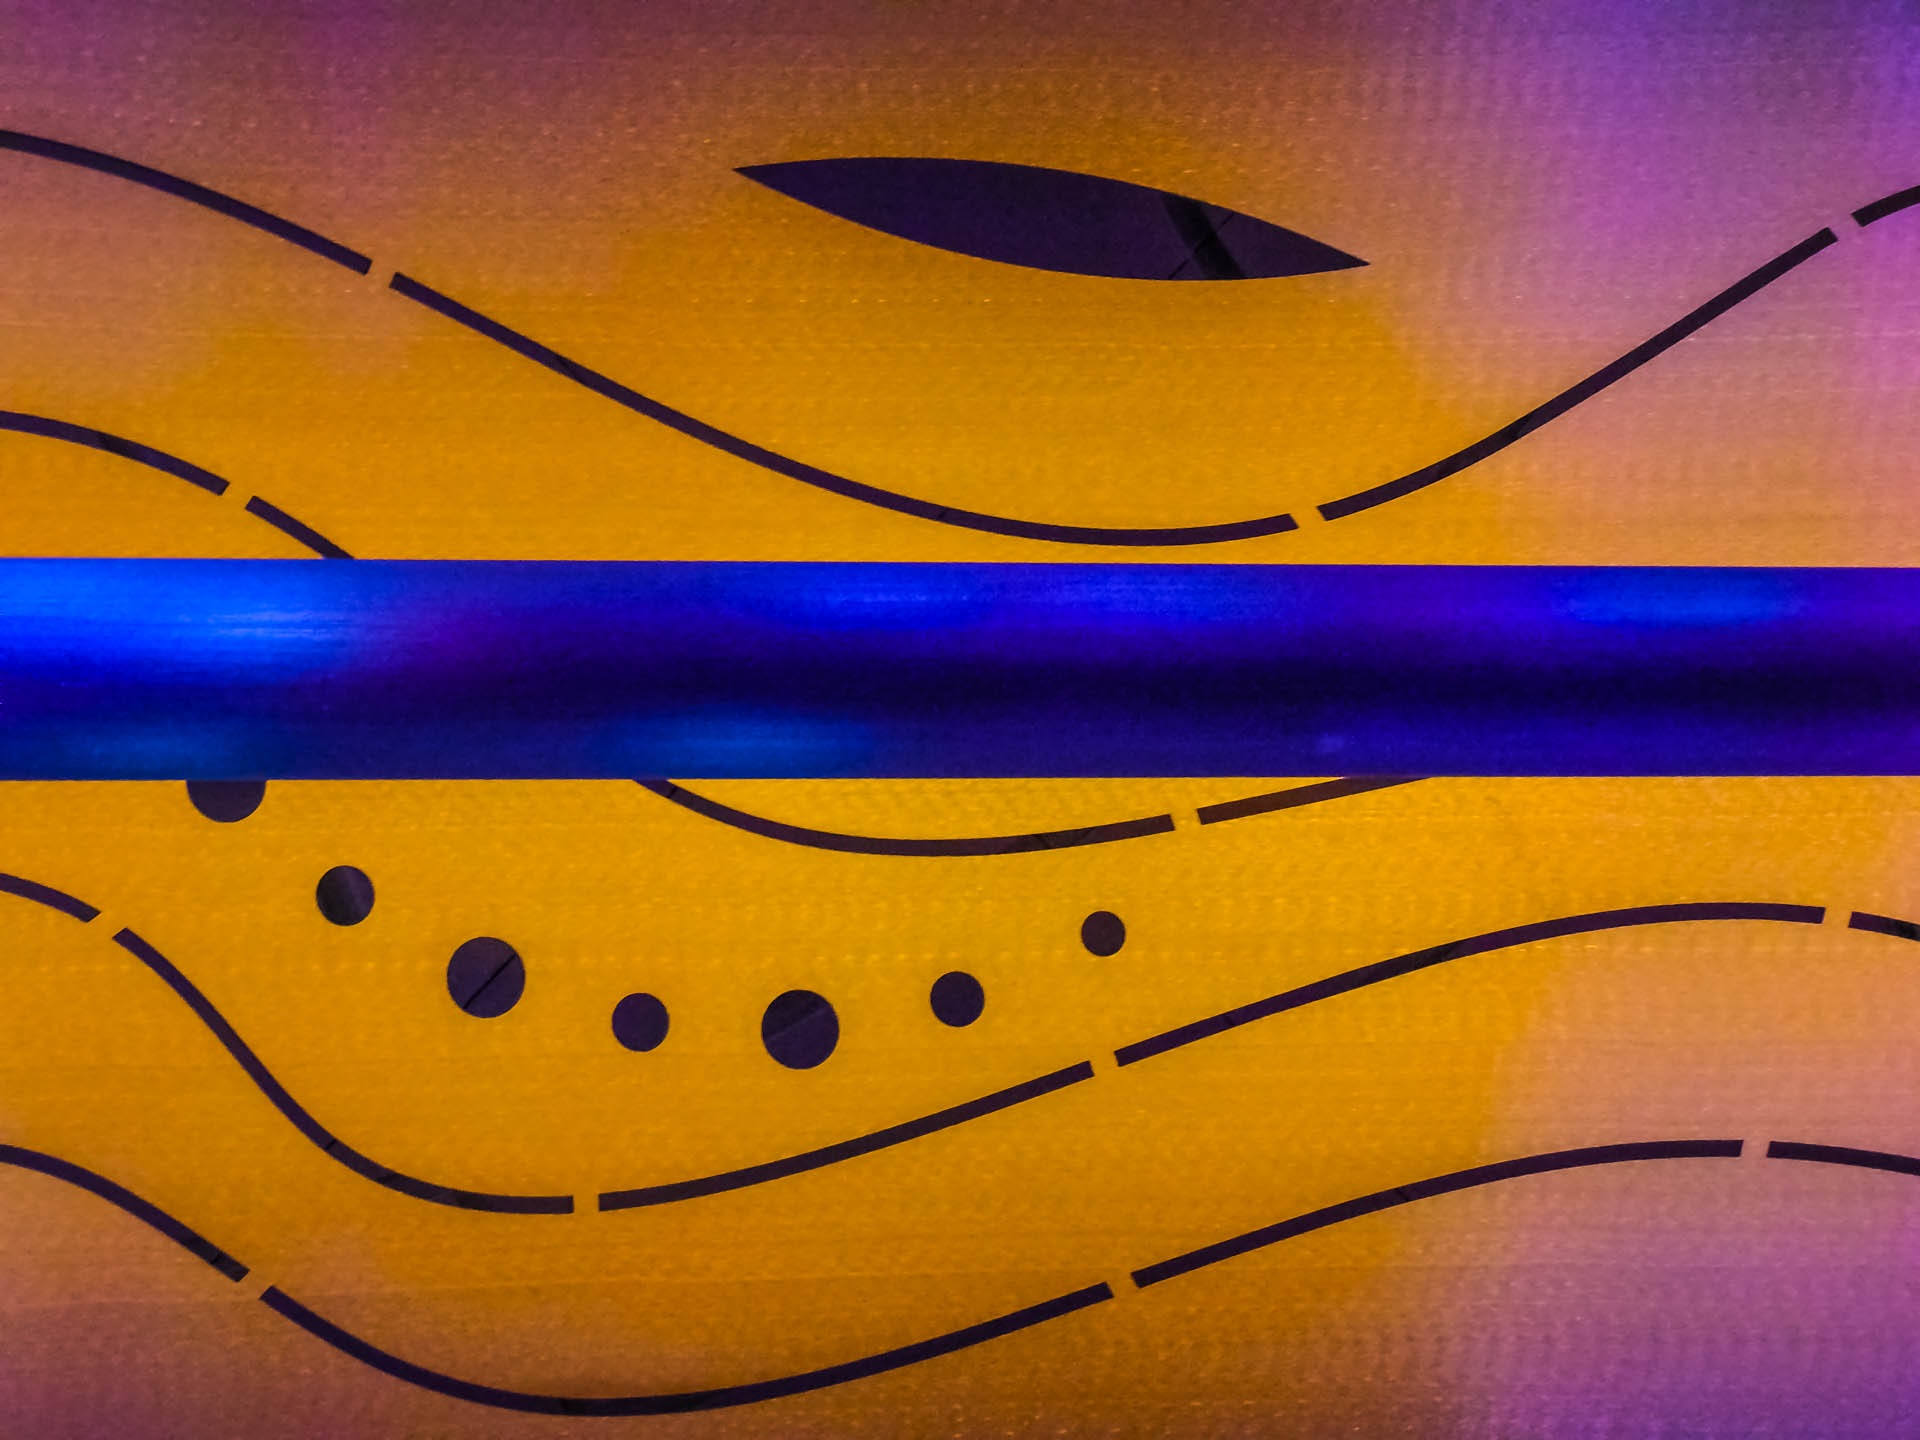
retro, texture, wave, decoration, line, reflection, color, blue, yellow, circle, colors, background, illustration, design, decorative, patterns, shape, backdrop, computer wallpaper